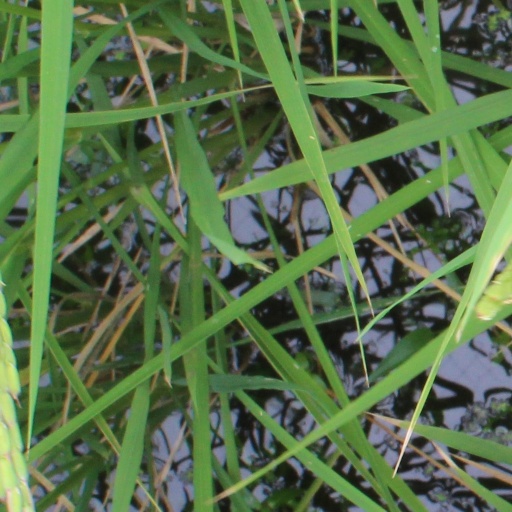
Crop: rice